Airbus Corporate Jets

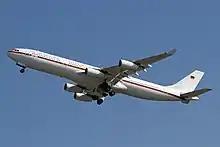
Bundeswehr Airbus A340-300

The ACJ330neo is based on the new A330neo with the "Harmony" cabin concept. It has a capacity of 25 passengers and a range of 10,400 nmi (19,260 km).